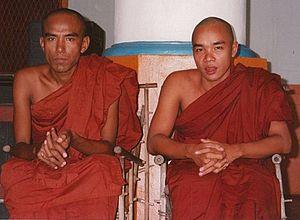
Le monachisme est l'état et le mode de vie de personnes qui ont prononcé des vœux religieux et font partie d’un ordre dont les membres vivent sous une règle commune, séparés du monde, les moines. Le mot vient du grec ancien monos qui signifie « solitaire » et plus particulièrement « célibataire ». La première institution connue du monachisme est celle du bouddhisme theravada, il y a vingt-cinq siècles. Dans le bouddhisme, le monachisme est l'un des trois refuges, particulièrement propice à la méditation qui constitue le cœur de la pratique.